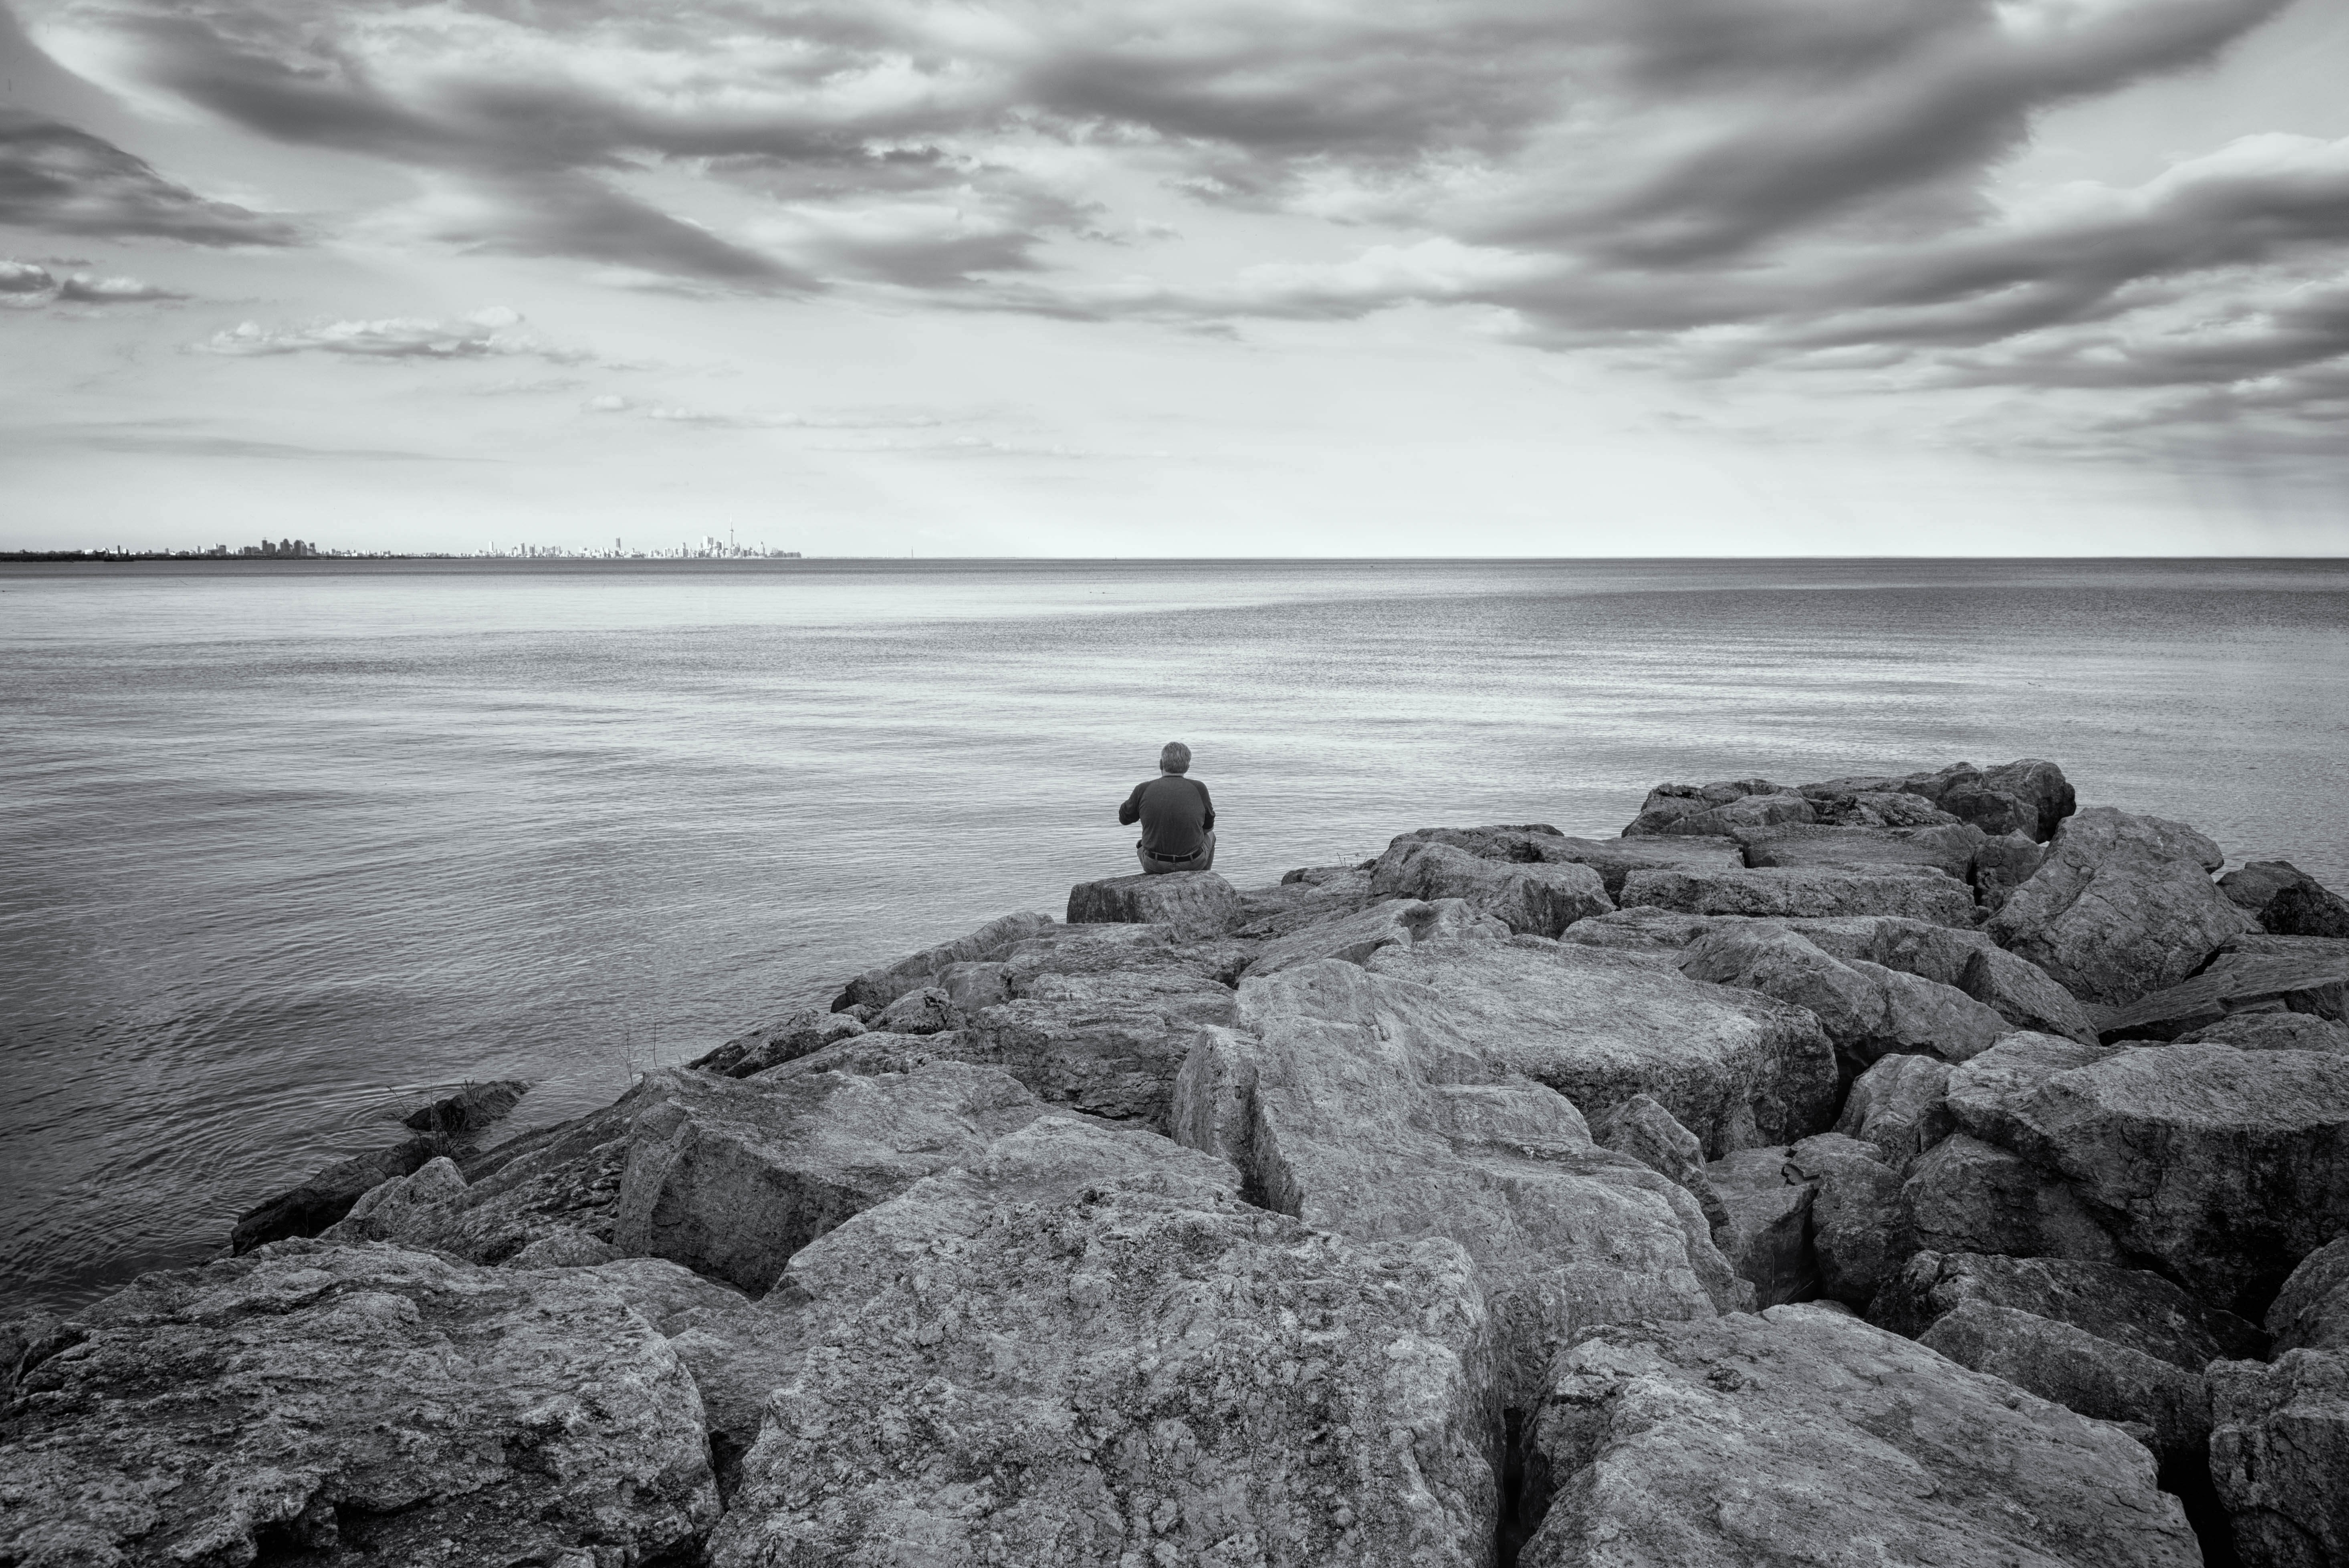
beach, sea, coast, water, nature, rock, ocean, horizon, marsh, cloud, black and white, white, skyline, shore, wave, lake, park, bay, nikon, black, monochrome, body of water, rocks, clouds, canada, jack, d750, mississauga, ontario, darling, toronto, rattray, loch, monochrome photography, wind wave